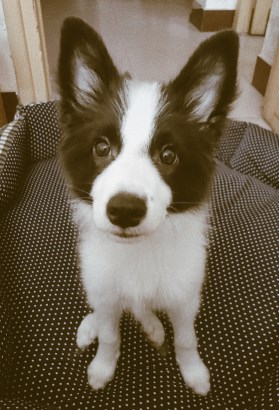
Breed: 2594-n000109-Border_collie